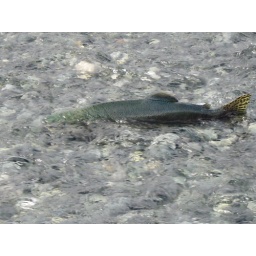
A fish in the water